Tropical cyclones in 2018

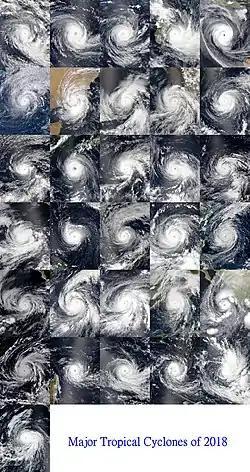
Taken by various of satellites throughout 2018, these are the 31 tropical cyclones that reached at least Category 3 on the Saffir-Simpson scale during that year, from Berguitta in January to Cilida in December (though Hola and Sergio are out of order).

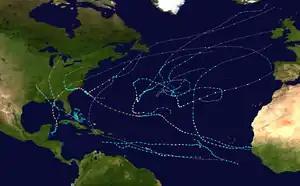
2018 Atlantic Ocean hurricane season summary map

During 2018, tropical cyclones formed within seven different tropical cyclone basins, located within various parts of the Atlantic, Pacific and Indian Oceans. During the year, a total of 151 tropical cyclones had formed this year to date. 102 tropical cyclones were named by either a Regional Specialized Meteorological Center (RSMC) or a Tropical Cyclone Warning Center (TCWC).